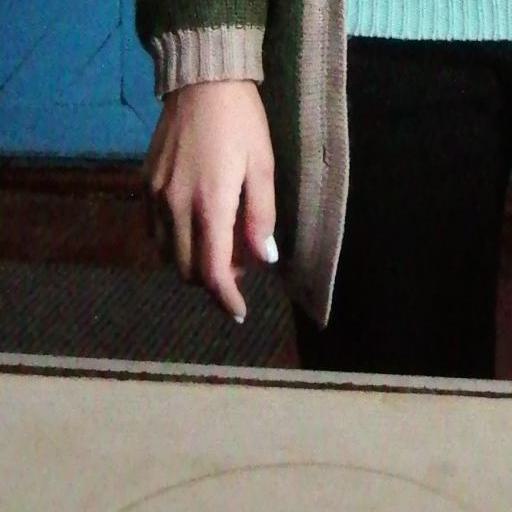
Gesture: no_gesture